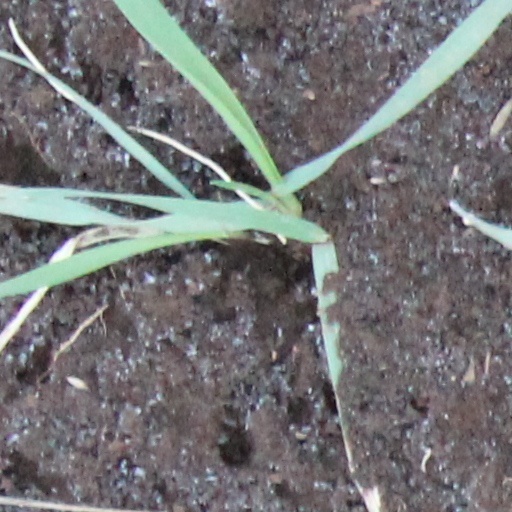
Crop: wheat